Al-Aqida al-Tahawiyya

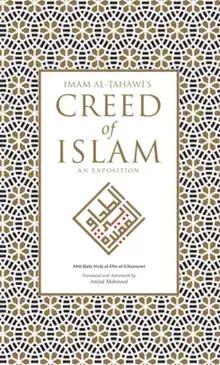
Imam al-Tahawi's Creed of Islam: An Exposition by Siraj al-Din al-Ghaznawi

Al-'Aqida al-Tahawiyya or "Bayan al-Sunna wa al-Jama'a" is a popular exposition of Sunni Muslim doctrine written by the tenth-century Egyptian theologian and Hanafi jurist Abu Ja'far al-Tahawi.